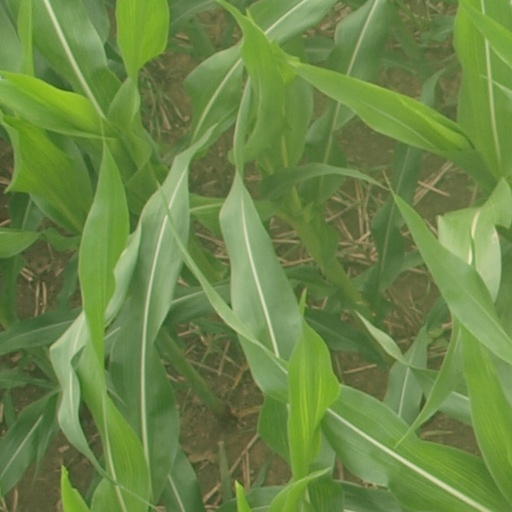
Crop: maize; corn